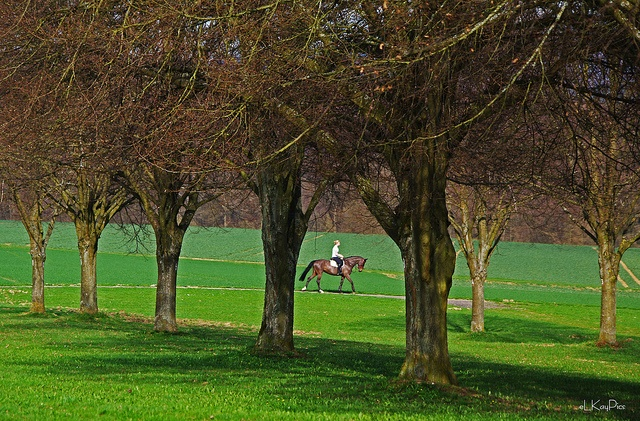
A person riding a horse through a lush green grass covered forest.
A woman riding a horse in  a field
A horse and rider can be seen in the distance through some trees.
a person riding a horse behind a row of trees
an image of a woman on top of a horse